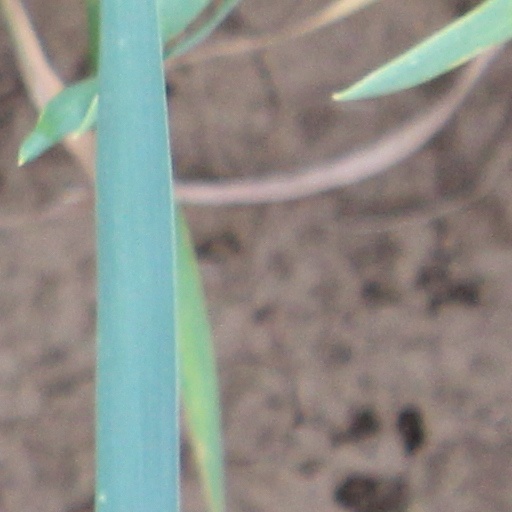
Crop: wheat